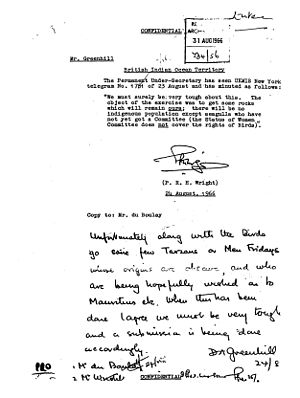
Chagosøerne / Historie / 1900-tallet
Diplomatisk telegram underskrevet af Denis Greenhill i 1966, hvorved befolkningen blev fordrevet fra Chagosøerne. Telegrammet indeholder bl.a. den håndskrevne sætning "Unfortunately along with the birds go some few Tarzans or Man Fridays."
Chagosøerne er en øgruppe bestående af syv atoller med mere end 60 øer i det Indiske ocean ca. 500 km syd for øgruppen Maldiverne. Øgruppen er den sydligste øgruppe i Chagos-Laccadive højderyggen, en lang undersøisk bjergkæde under vandet i det Indiske Ocean.